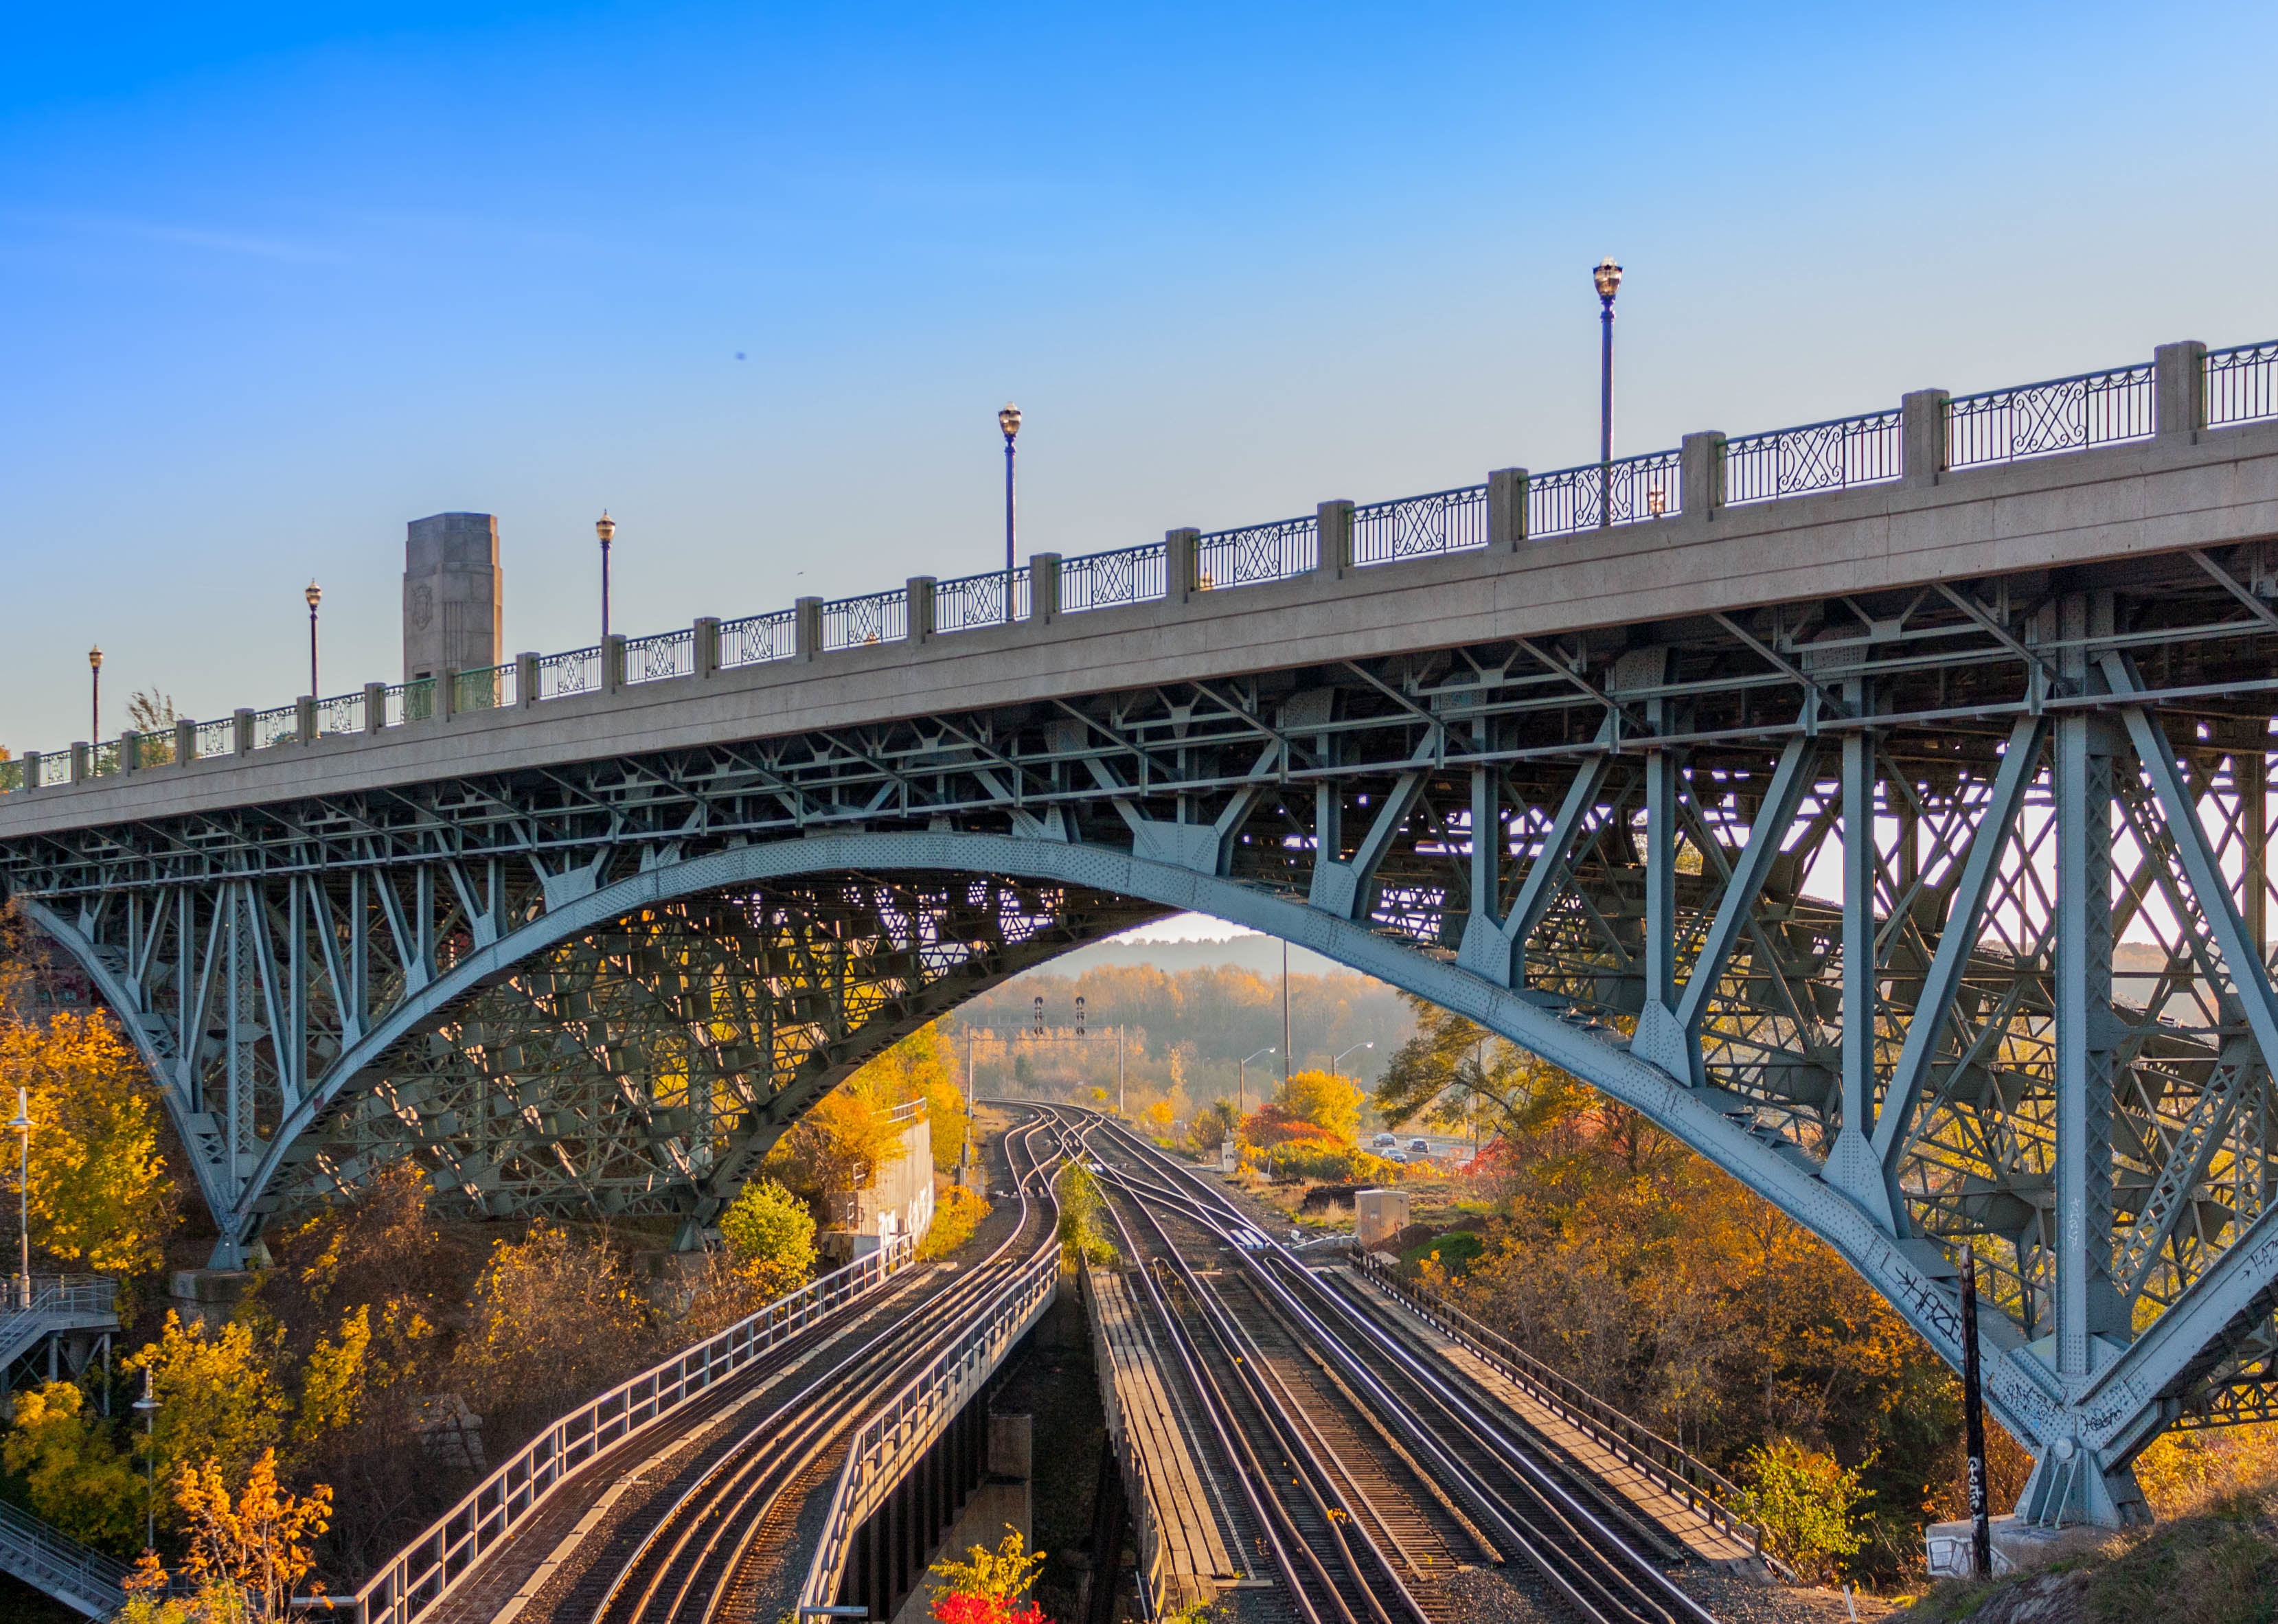
track, bridge, highway, overpass, cityscape, transport, landmark, public transport, viaduct, junction, rail transport, arch bridge, skyway, metropolitan area, nonbuilding structure